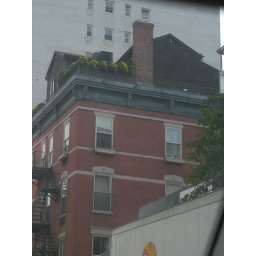
I would like to live in a house on top of a na apartment building